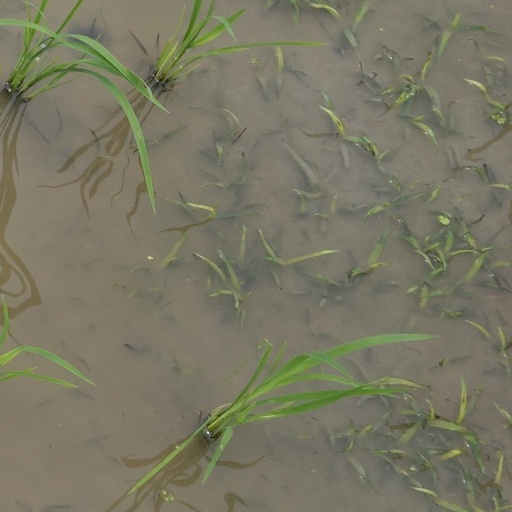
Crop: rice